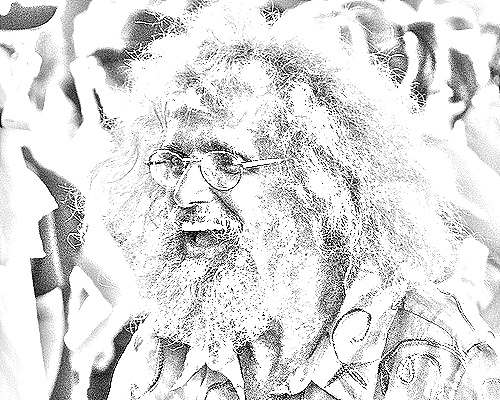
Portrait style: Sketch Portrait